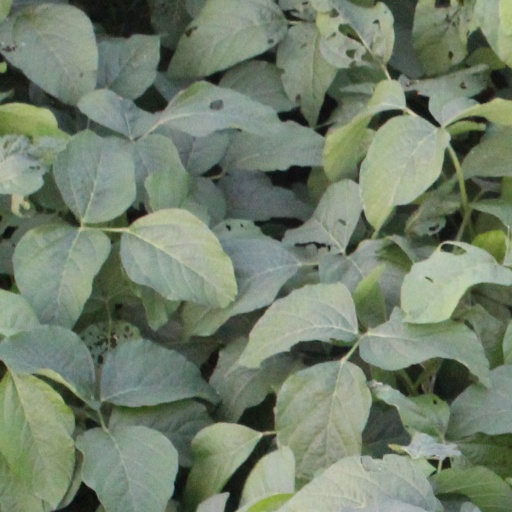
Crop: soybean